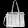
Label: Bag